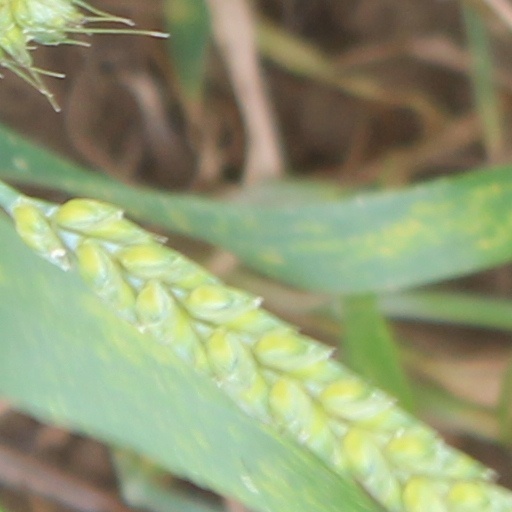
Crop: wheat